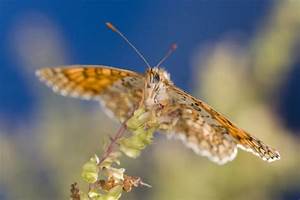
Label: farfalla